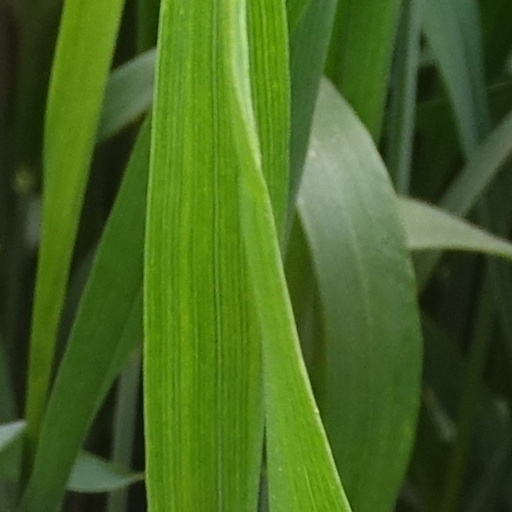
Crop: wheat